Mecynorhina passerinii

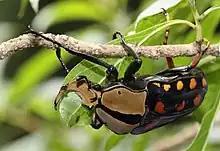
Male in Pietermaritzburg.

"Mecynorhina passerinii" can reach a length of about in males, of about in females. Males show large forward-projecting horns. Elytra are black or dark brown with orange spots. The coloration of the thoracic shield (pronotum) may be yellowish, brown or black, usually with a broad brown or black central stripe. Hind tibiae and tarsi are orange-brown. These beetles feed on sap of the "Bridelia micrantha".